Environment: real
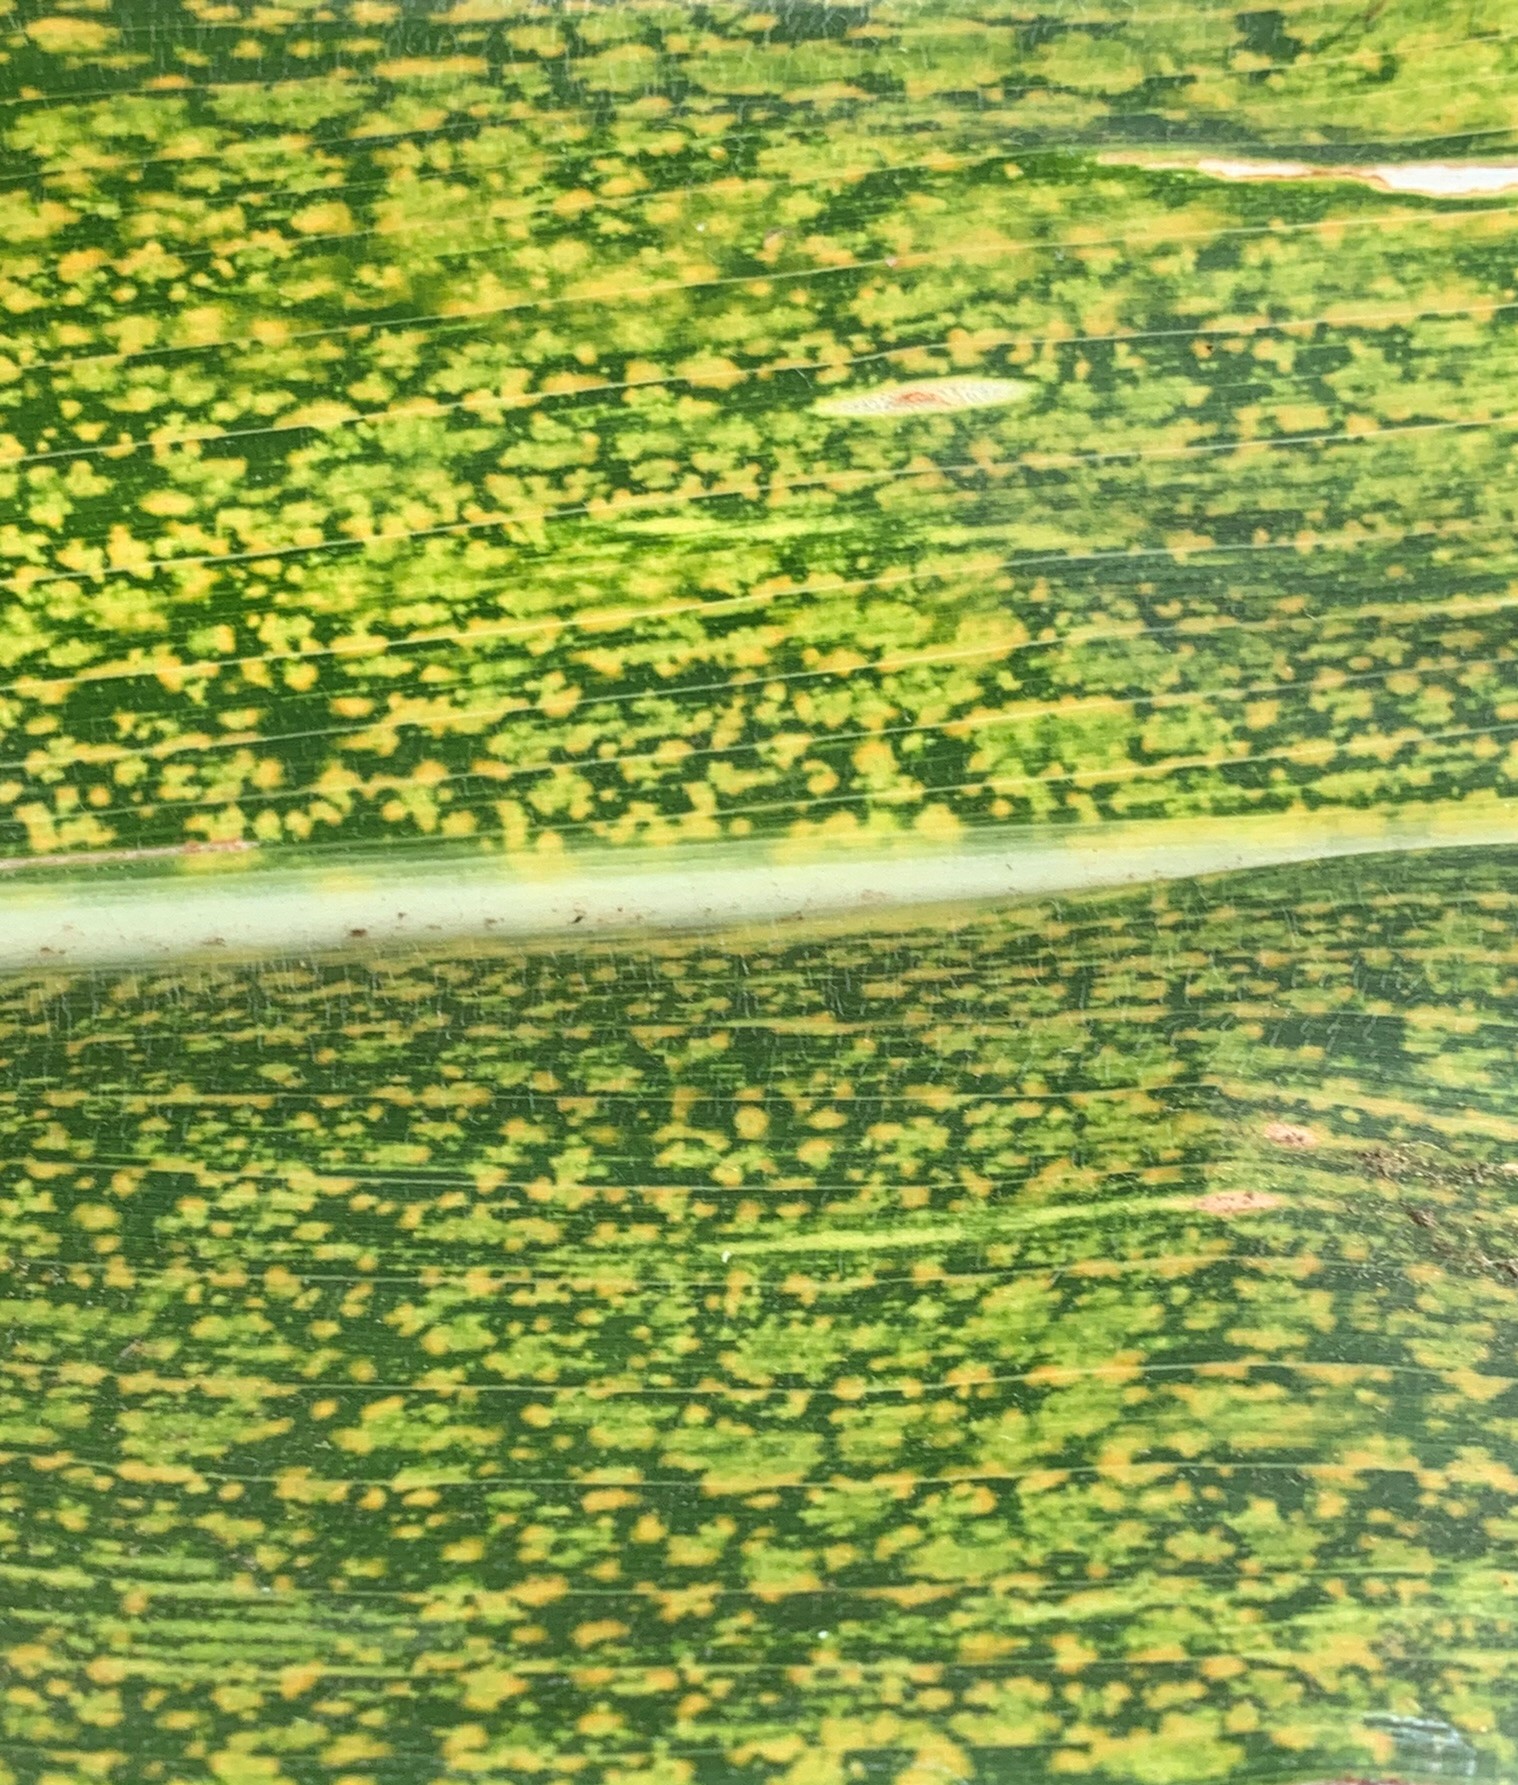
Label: lethal_necrosis